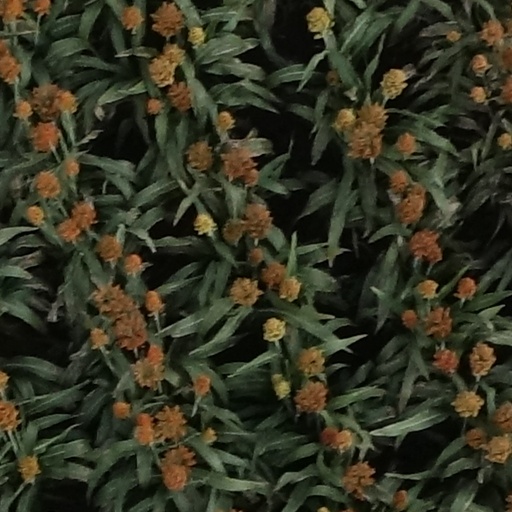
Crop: sorghum